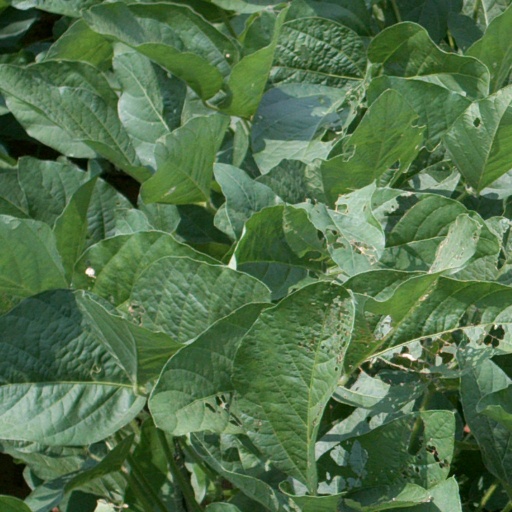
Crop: soybean